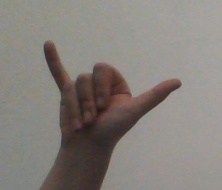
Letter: ya